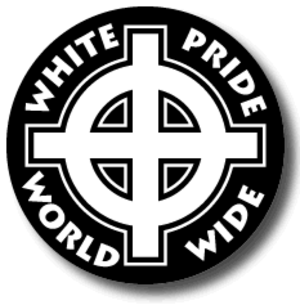
Stormfront est un forum nationaliste blanc, suprémaciste et néo-nazi d'origine américaine.